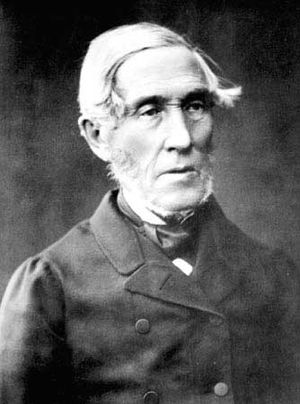
Storfyrstendømmet Finland / Politiske strømninger og partier
Johan Vilhelm Snellman var fennomanibevægelsens åndelige fader. De finske partier udsprang fra denne bevægelse.
Storfyrstendømmet Finland var forgængeren for det moderne Finland. Det eksisterede i perioden 1809-1917 som en del af det Russiske Kejserrige og havde den russiske zar som storfyrste.